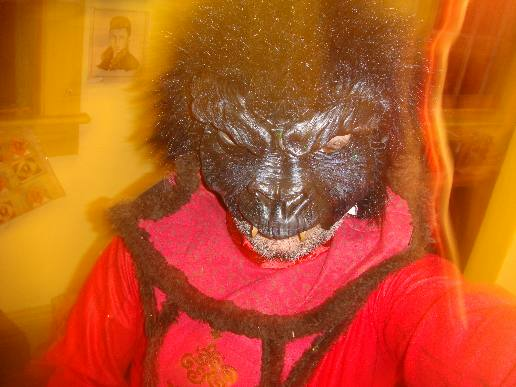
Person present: Yes